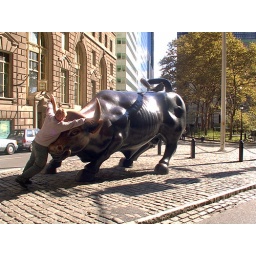
The Merle Lynch bull near wall street, new york